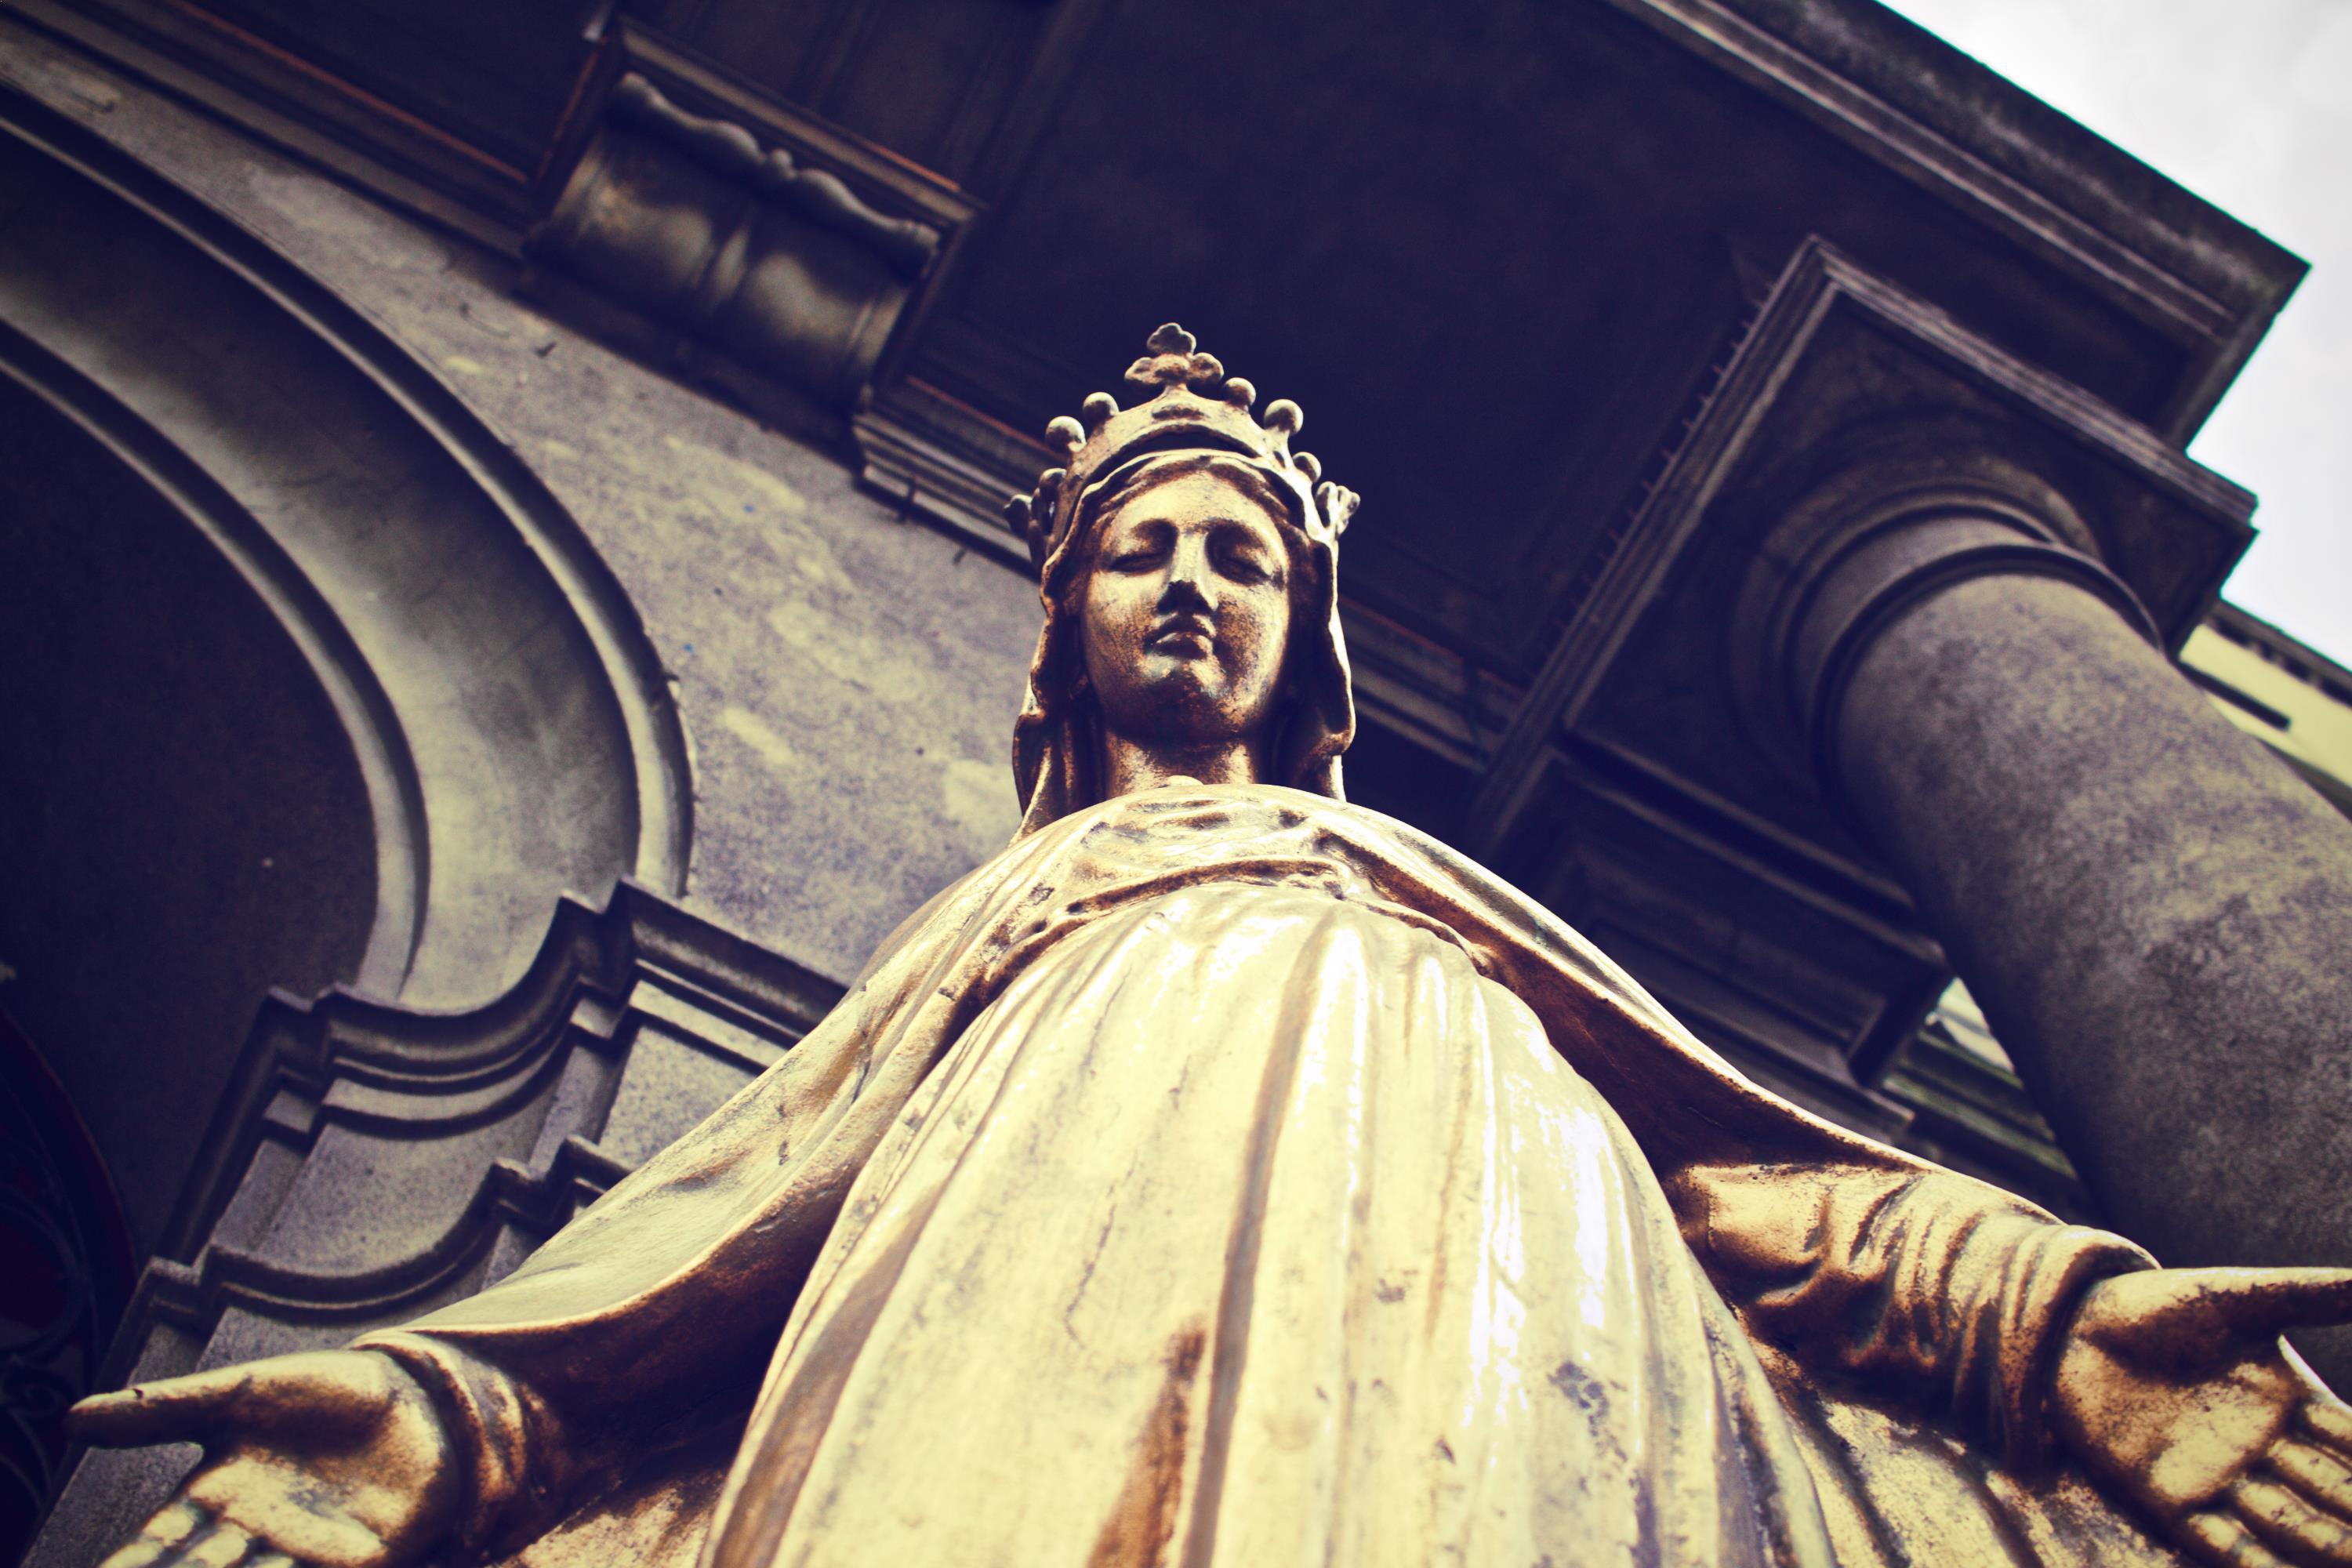
statue, sculpture, architecture, monument, art, stock photography, temple, photography, style, classical sculpture